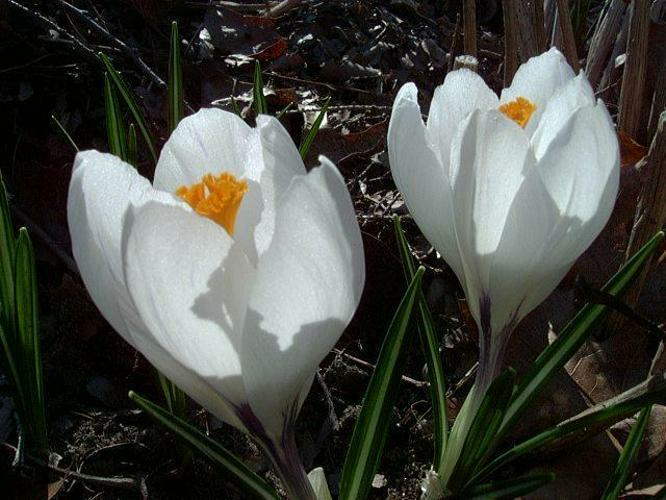
Flower: spring crocus